Quaid-e-Azam Library

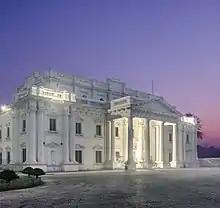

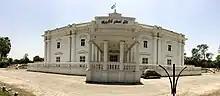

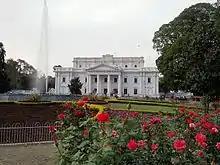

The complex includes two halls, the first was built in memory of John Laird Mair Lawrence, 1st Baron Lawrence, and the second in memory of Robert Montgomery Martin. It was built in 1866 at the initial cost of Rs.108,000, contributed by the Punjab Chiefs and leading Lahore citizens. The conformity of style with the earlier building was ensured by G. Stone who, in order to present a single unified whole, linked the space between the two halls by a covered corridor. a park previously known as "Lawrence Gardens".